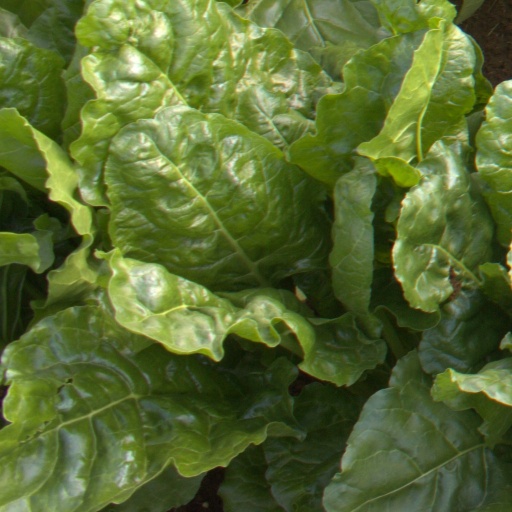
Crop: sugar beet